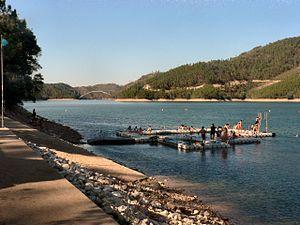
Ferreira do Zêzere est une municipalité du Portugal, située dans le district de Santarém et la région Centre.